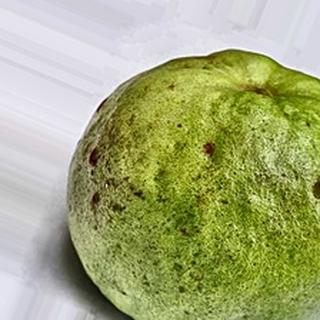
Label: guava_fruit_fly